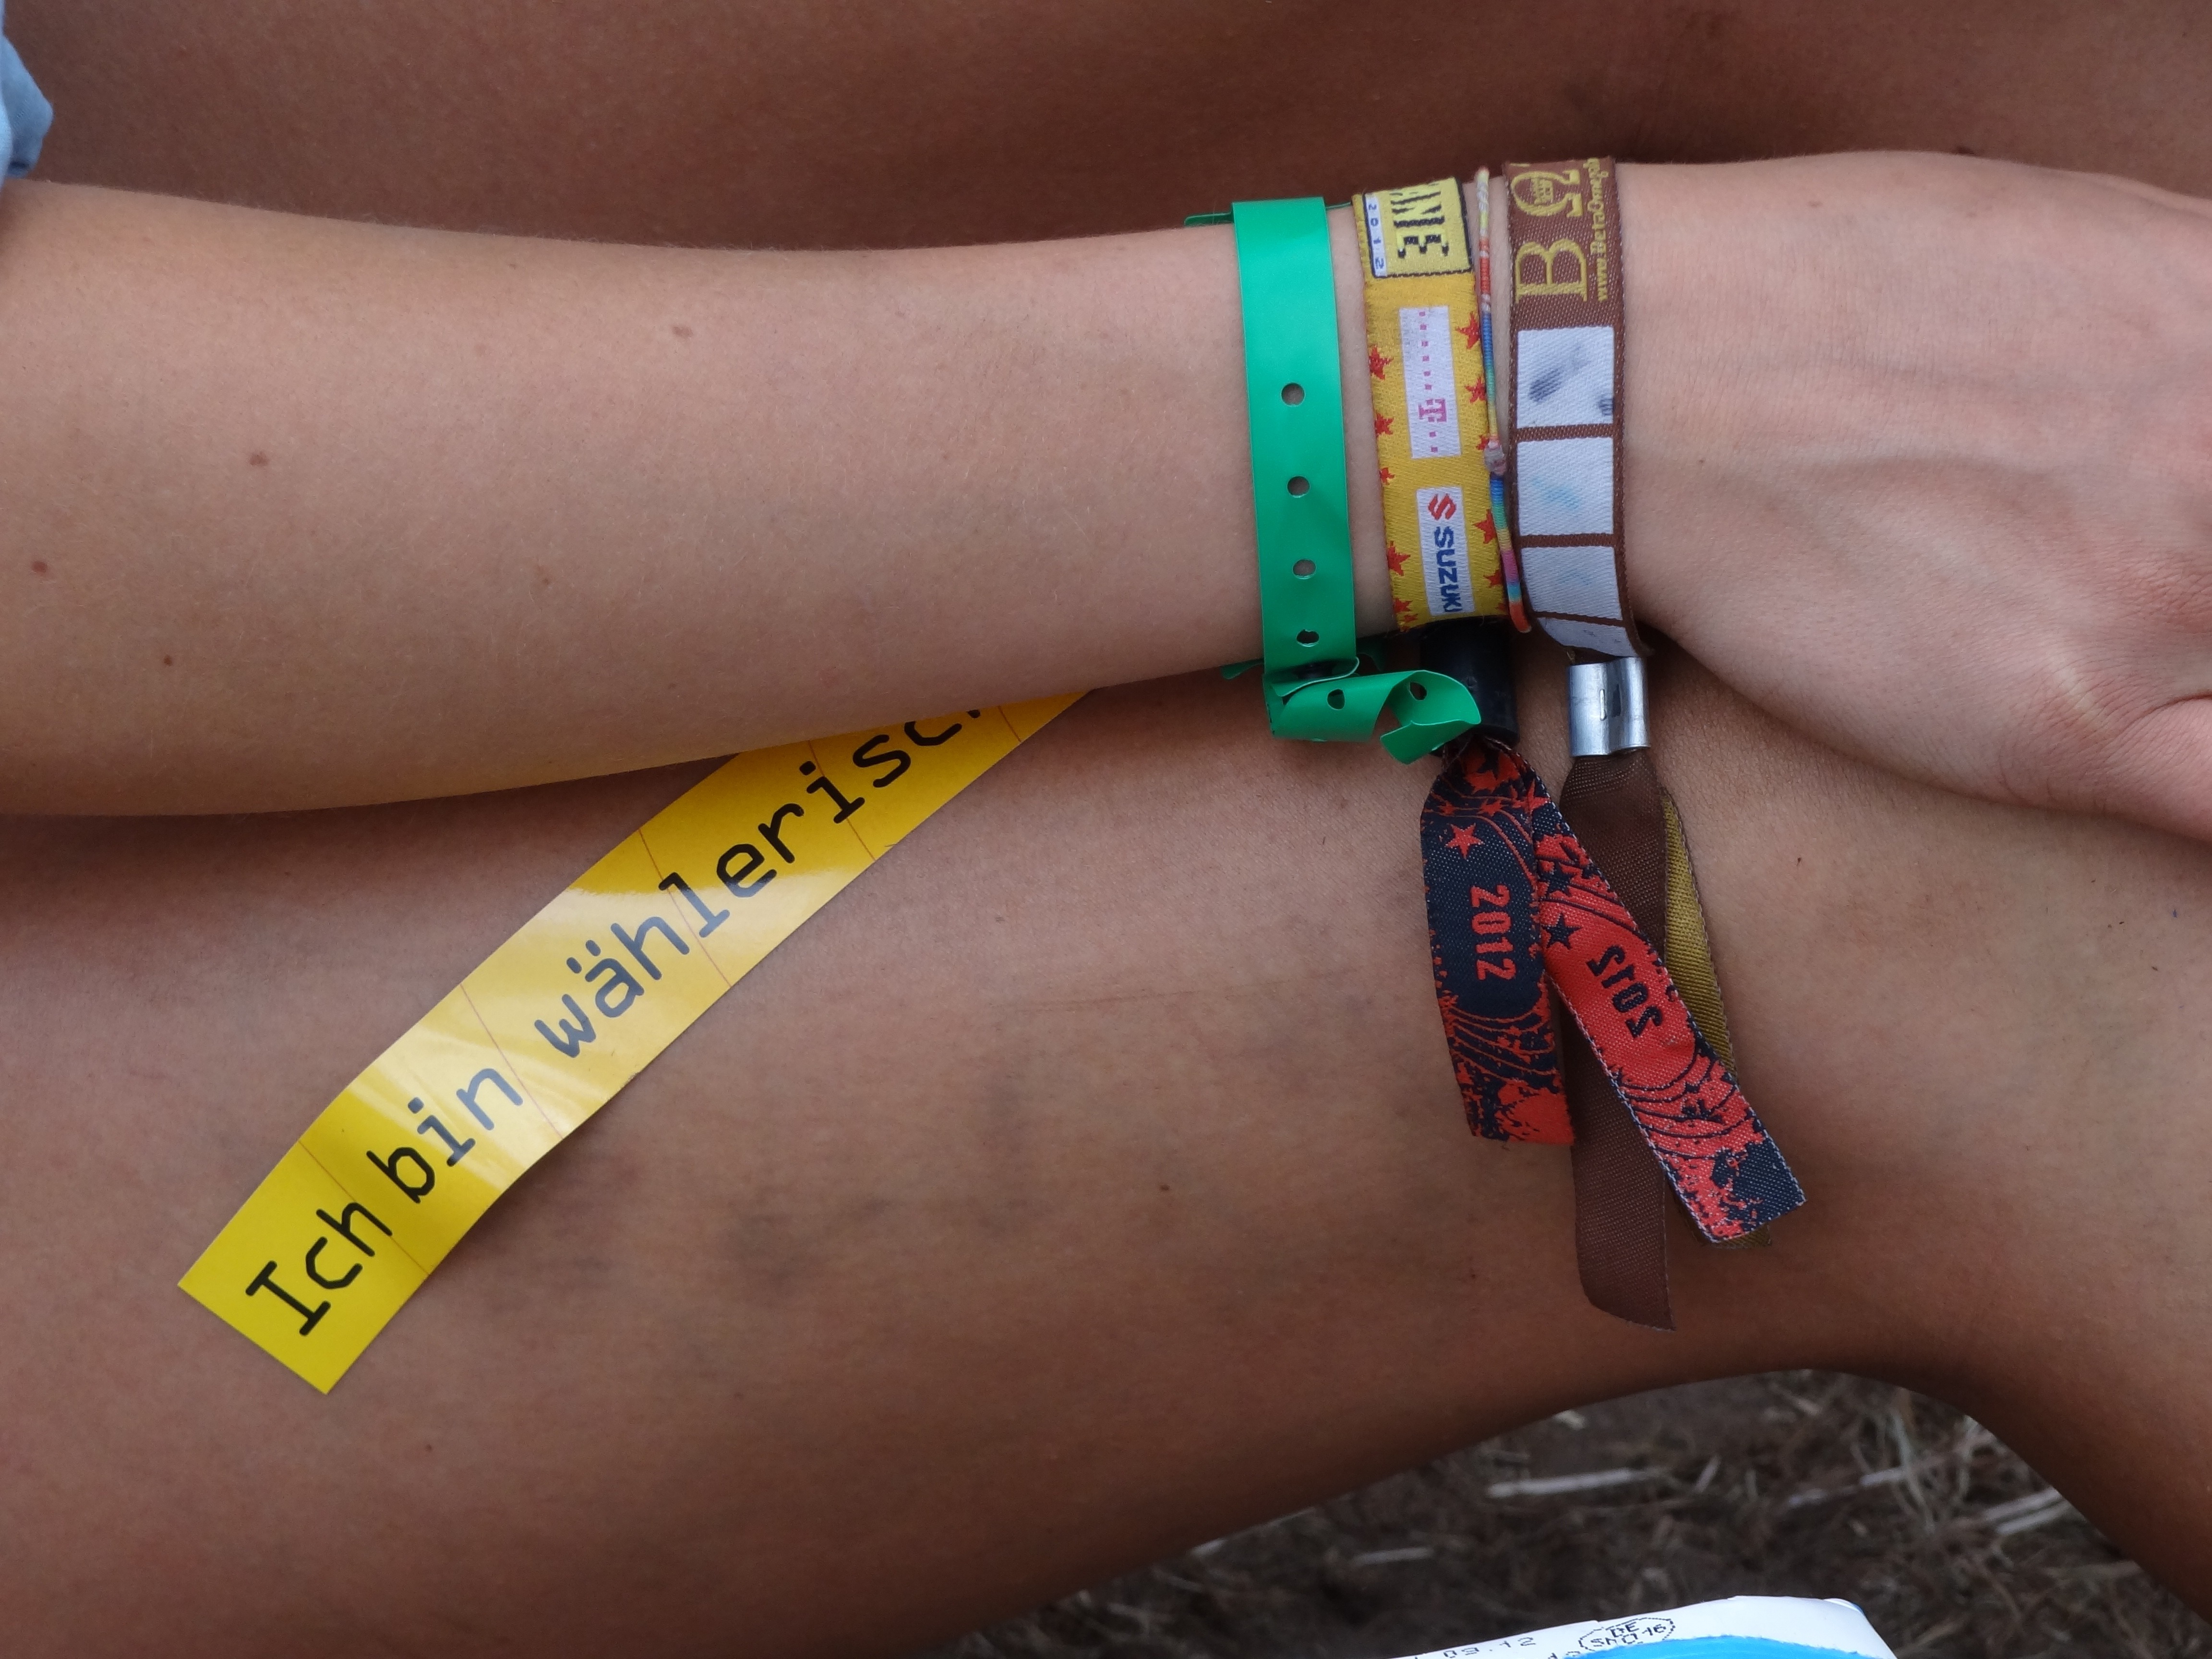
hand, woman, meadow, leg, pattern, finger, tattoo, yellow, arm, bracelet, close up, human body, music festival, jewellery, festival, wrist, thigh, fashion accessory